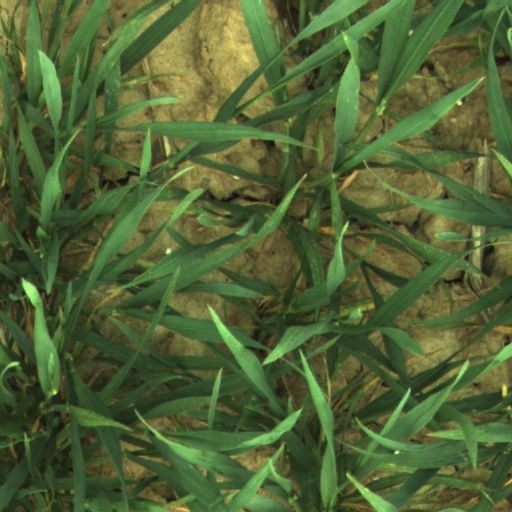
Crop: wheat